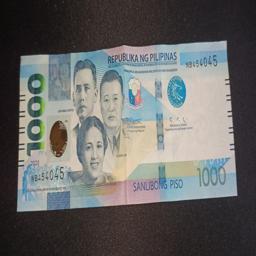
Label: 1000_Old_Front